Gymnasium Gars

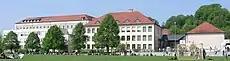
Gymnasium Gars

The Gymnasium Gars is a "Gymnasium" (high school) in Gars am Inn, Bavaria. Situated on the river Inn in the Gars valley, it was founded as a school of Latin by Augustinians before 1582 AD. It became a state school in 1972. It grew quickly and had about 1000 students and 70 teachers in 2006.